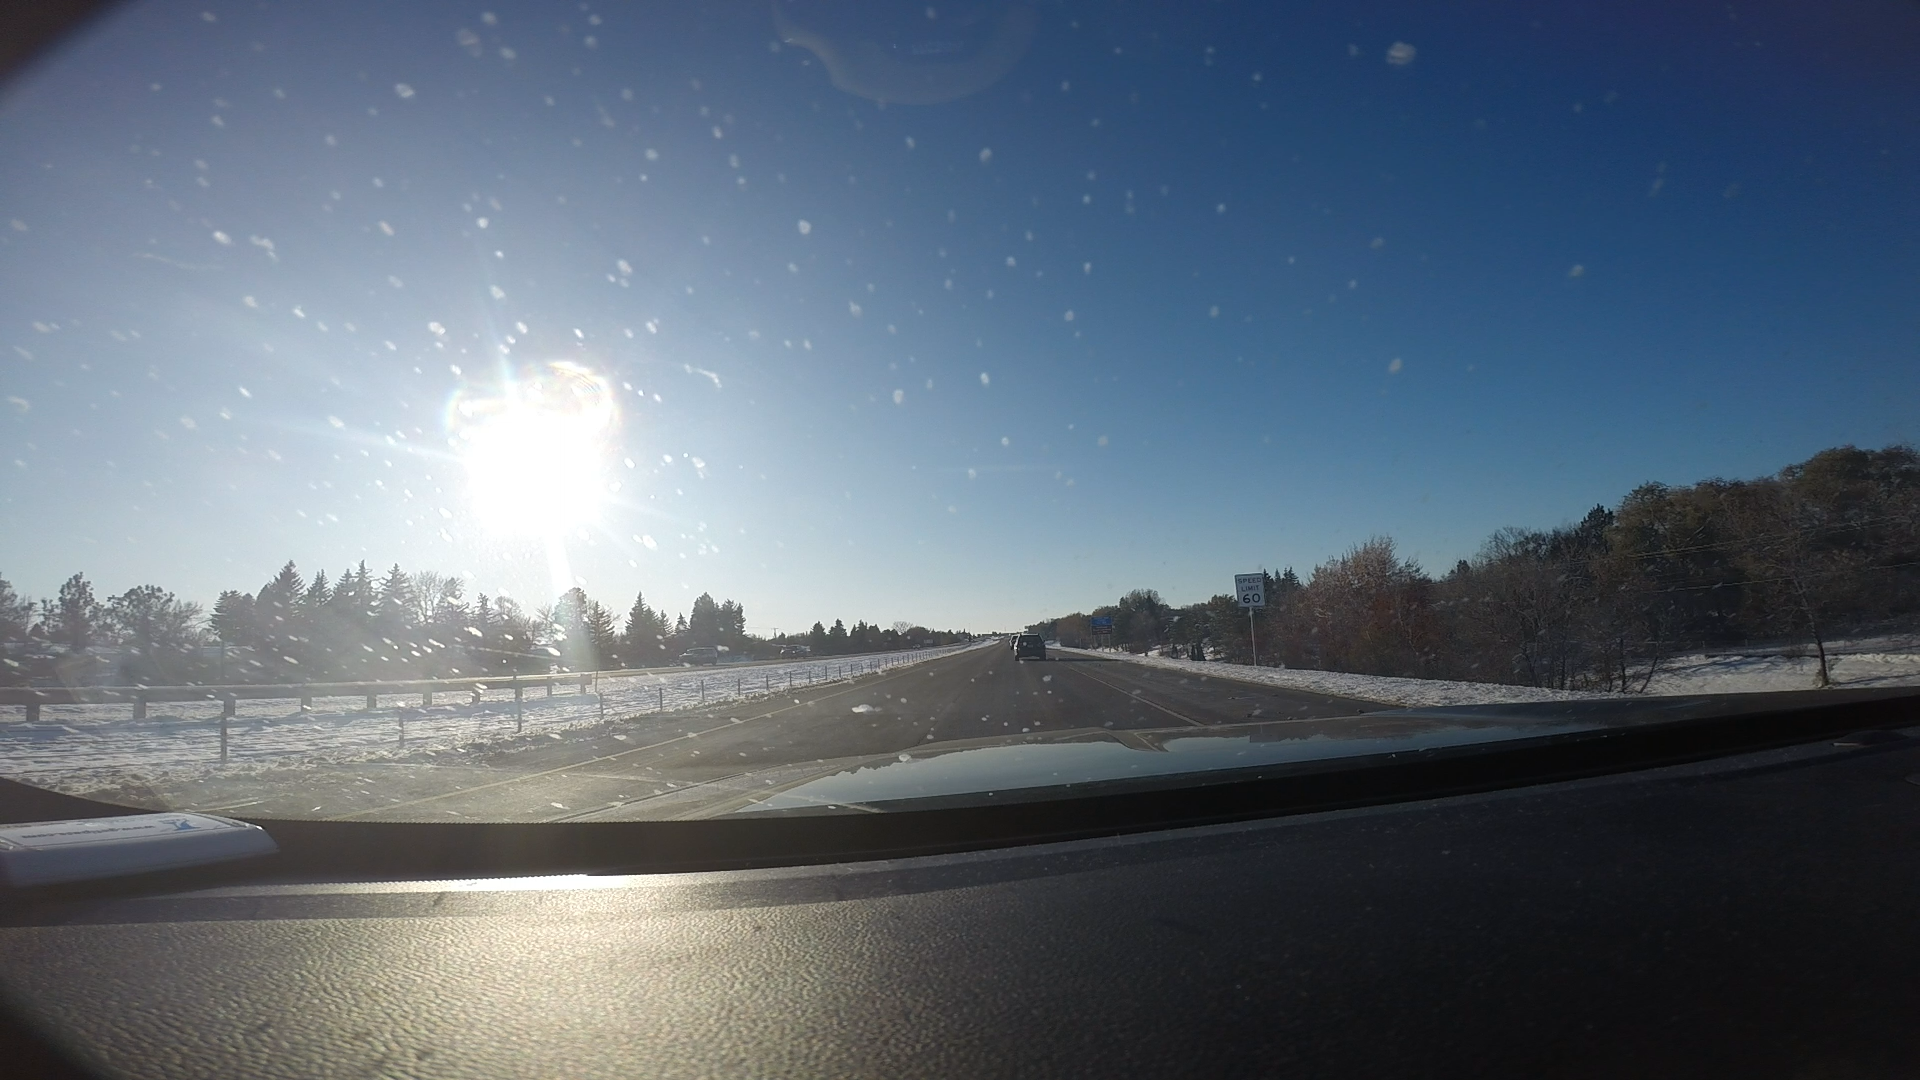
Speed limit sign label: mph60